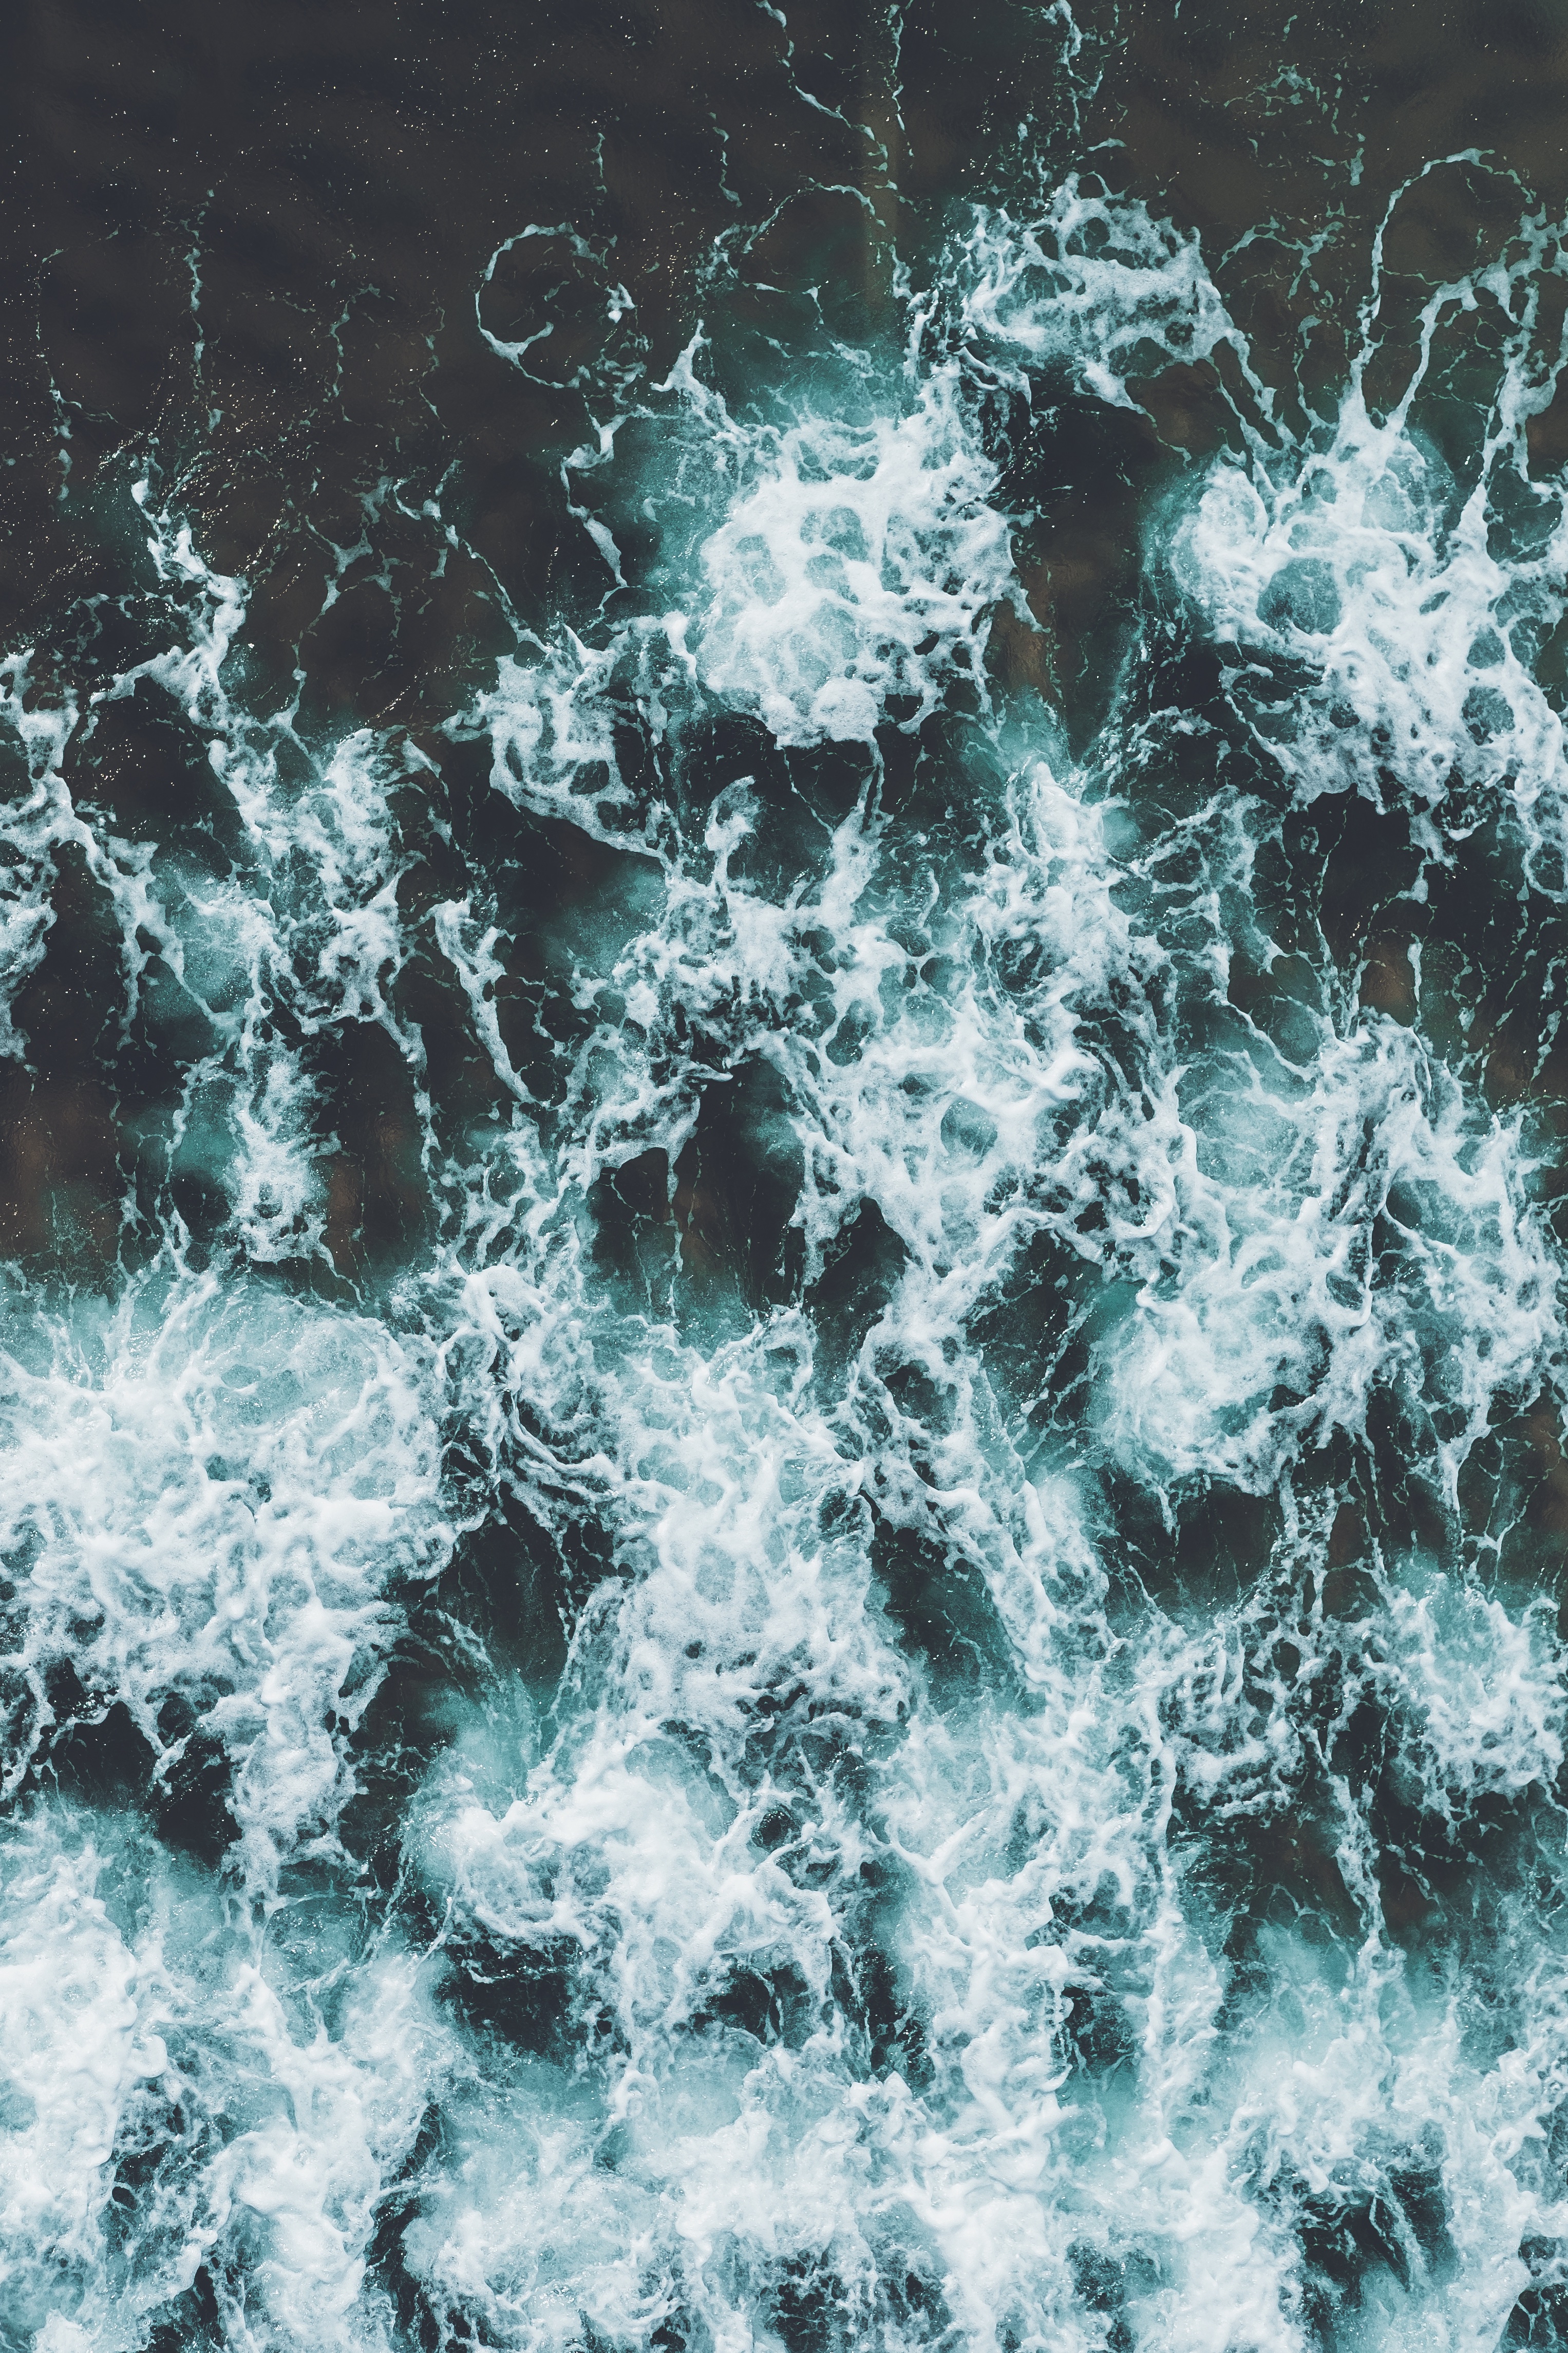
texture, wave, frost, wind wave